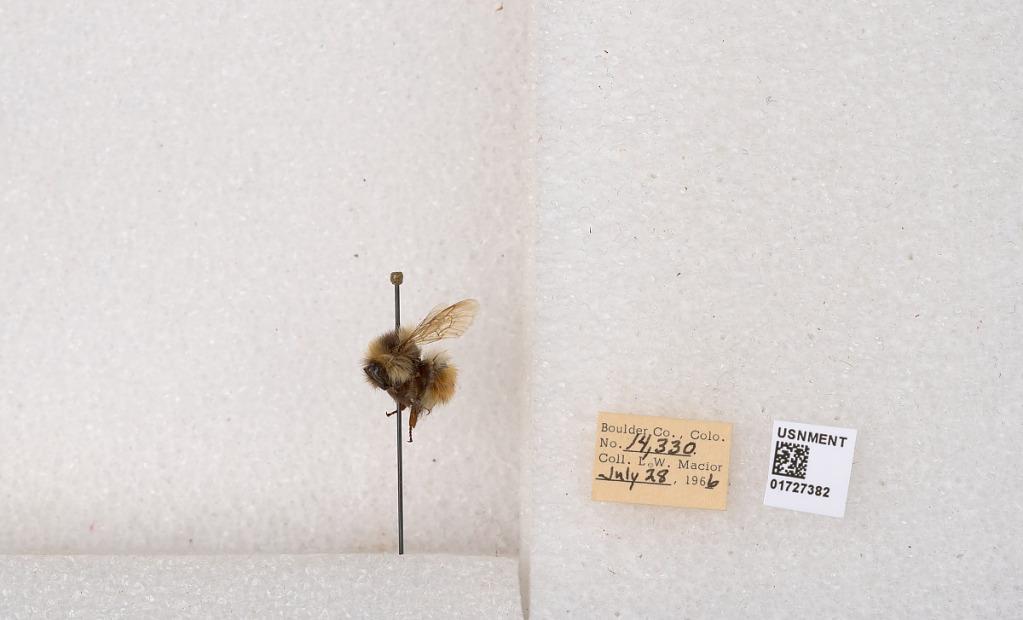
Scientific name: Bombus (Pyrobombus) sylvicola Kirby
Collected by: L. Macior
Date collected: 1966-7-28
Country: United States
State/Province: Colorado
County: Boulder
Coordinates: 40.0163, -105.294